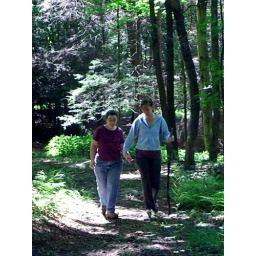
Poconos Retreat July 2007: pooh bear & piglet take a walk in the woods